Louis Le Vau

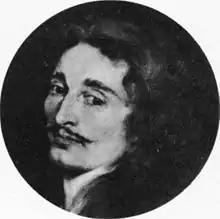
Louis Le Vau, c. 1650

Louis Le Vau (c. 1612 – 11 October 1670) was a French Baroque architect, who worked for Louis XIV of France. He was an architect that helped develop the French Classical style in the 17th century.